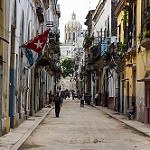
Label: street